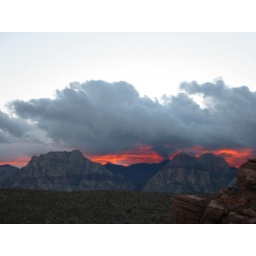
sunset over storm clouds and the rainbow mountains in red rock canyon